Chiune Sugihara

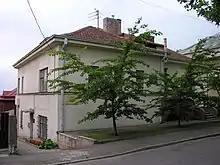
Former Japanese consulate in Kaunas

In 1939, Sugihara became a vice-consul of the Japanese Consulate in Kaunas, the temporary capital of Lithuania. His duties included reporting on Soviet and German troop movements, and to find out if Germany planned an attack on the Soviets and, if so, to report the details of this attack to his superiors in Berlin and Tokyo.